USS Ranger (CV-61)

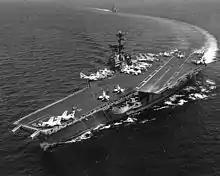
"Ranger", "circa" 1978

On 12 July 1976, "Ranger" and her escort ships of Task Force 77.7 entered the Indian Ocean and were assigned to operate off the coast of Kenya in response to a threat of military action in Kenya by Ugandan forces in the wake of the rescue of Israeli hostages held at Entebbe Airport in Uganda several days before.